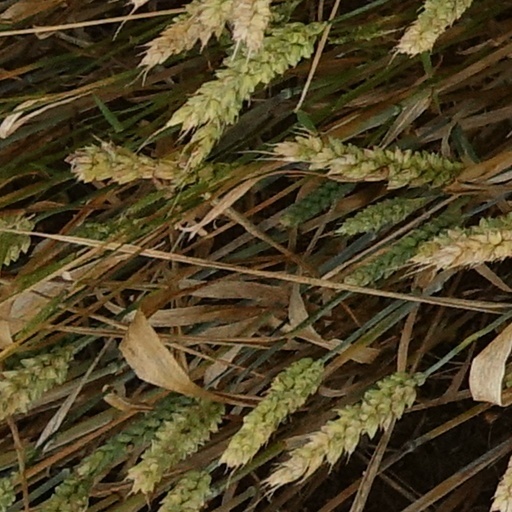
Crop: wheat